Robert John Stewart

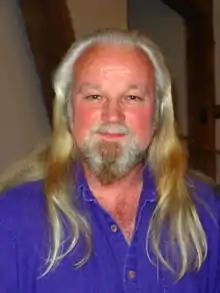
Author, composer and teacher R.J. Stewart

Robert John "R J" Stewart (born 1949) is a Scottish-born composer, author, and teacher. He has written over 40 books on occultism, Ceremonial magic and Celtic mythology. His books include a series on the underworld and faery traditions.